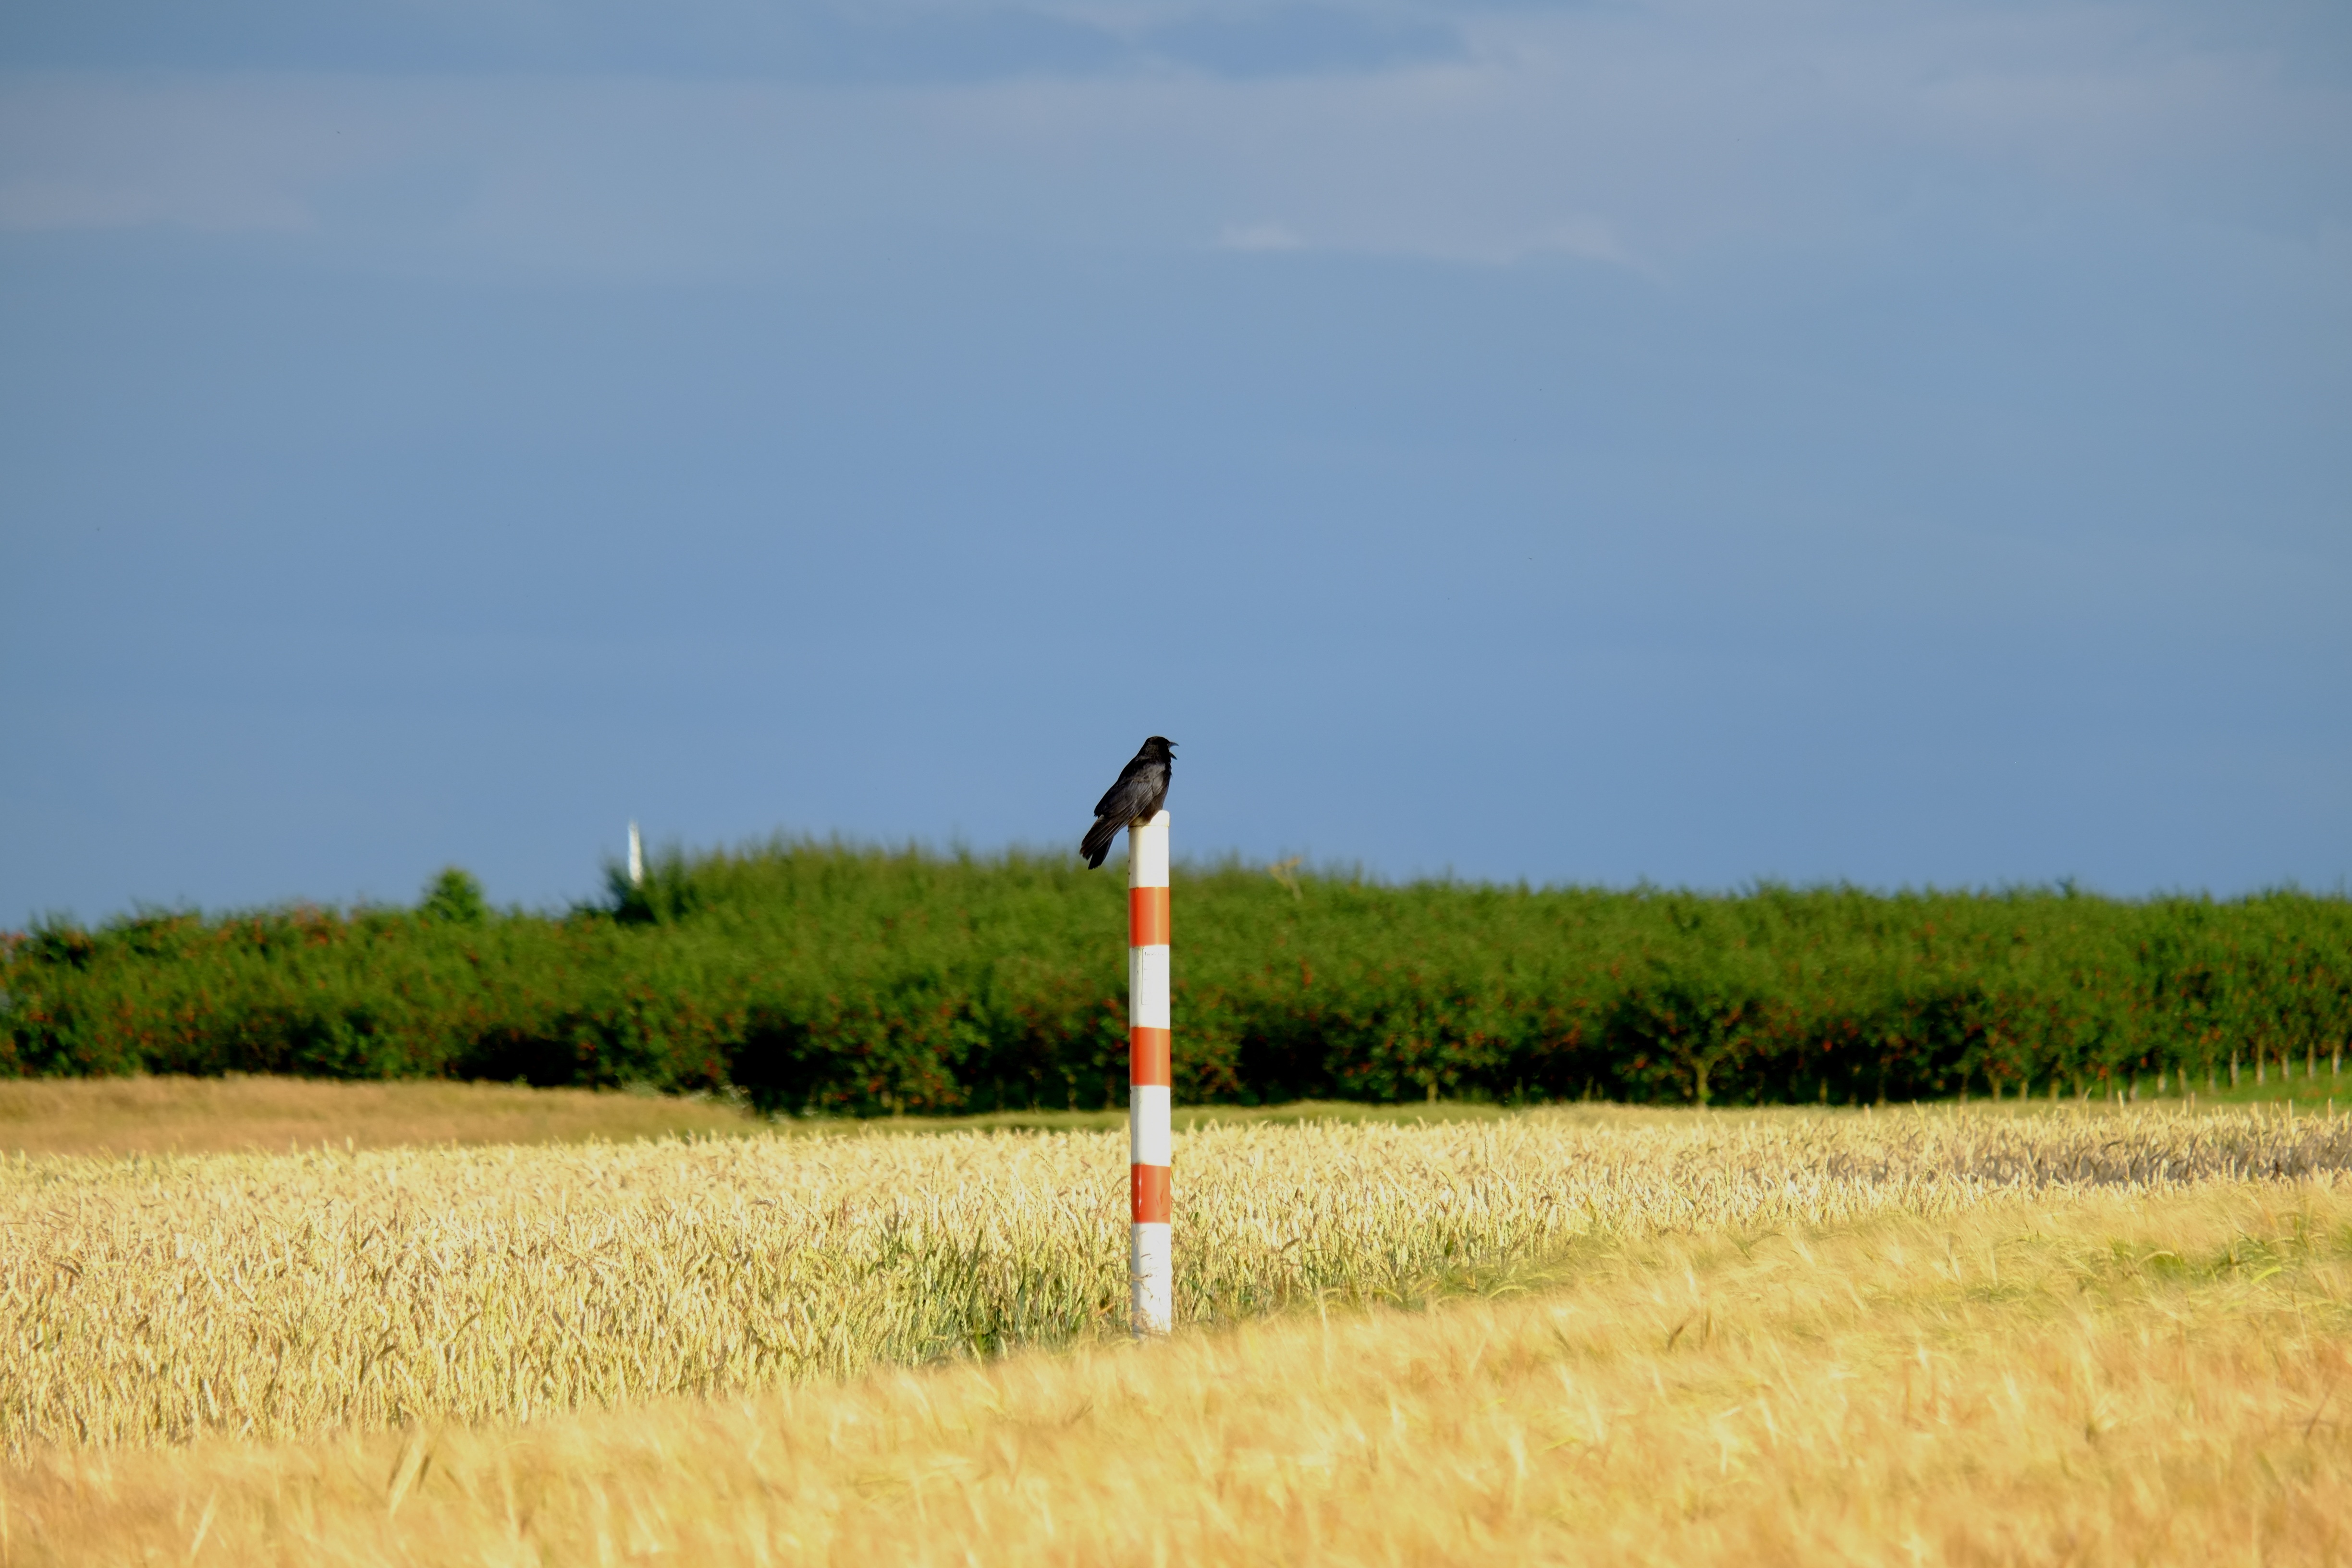
nature, marsh, bird, wing, field, prairie, wind, animal, fly, summer, pile, crop, black, agriculture, feather, plain, crow, sit, grassland, cornfield, raven, bill, curious, raven bird, animal world, steppe, arable, rural area, grass family